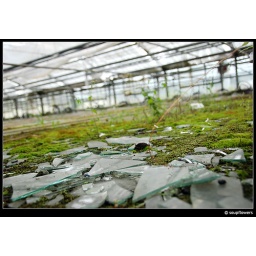
Closed down and abandoned nursery &amp;amp; green house in Tirol.